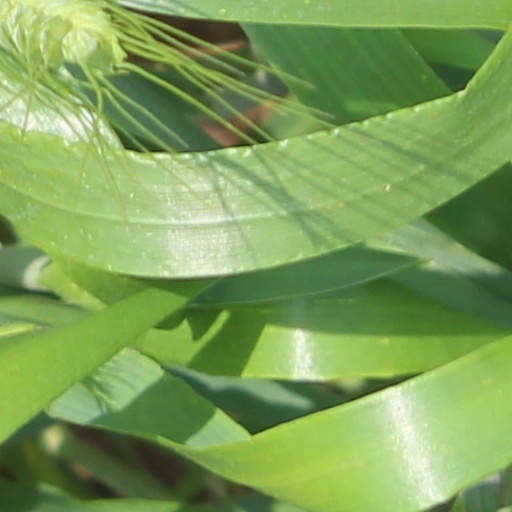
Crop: wheat